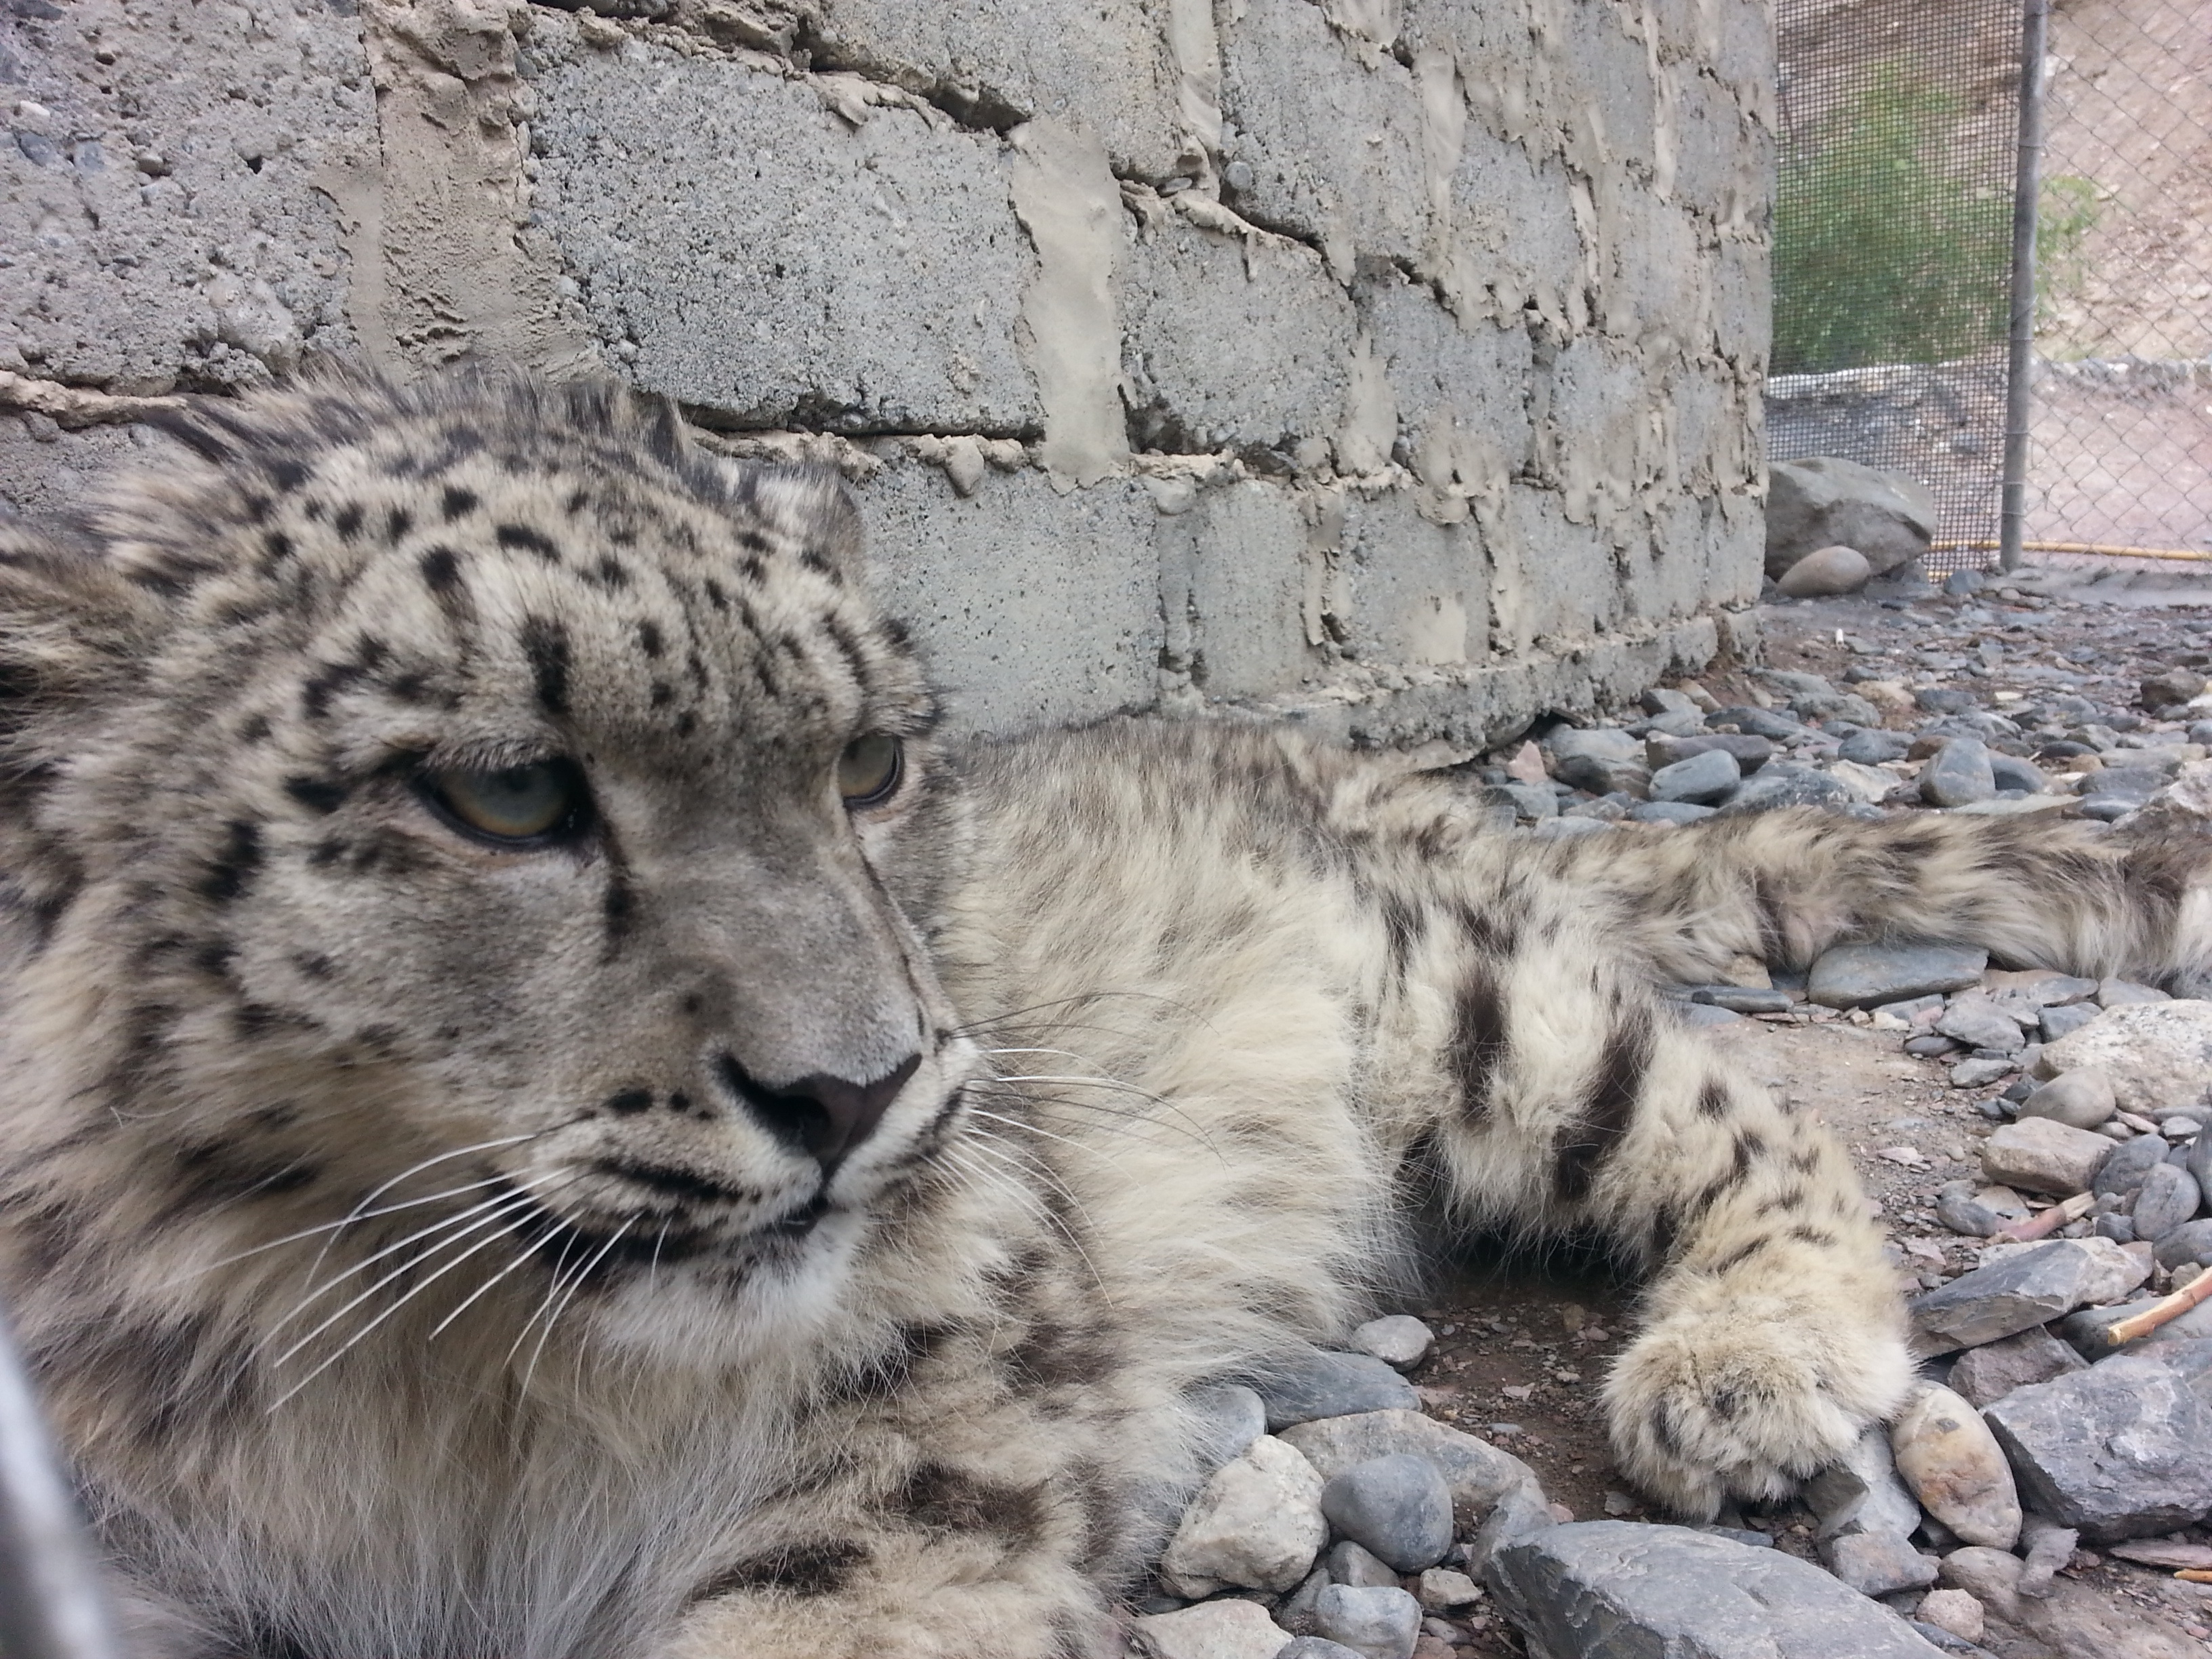
wildlife, zoo, mammal, fauna, cheetah, vertebrate, snow leopard, big cats, cat like mammal